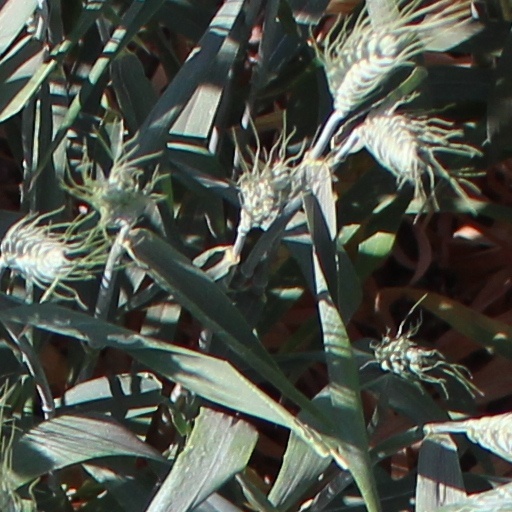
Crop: wheat